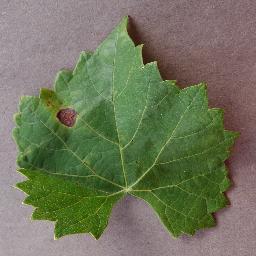
Label: Grape___Black_rot